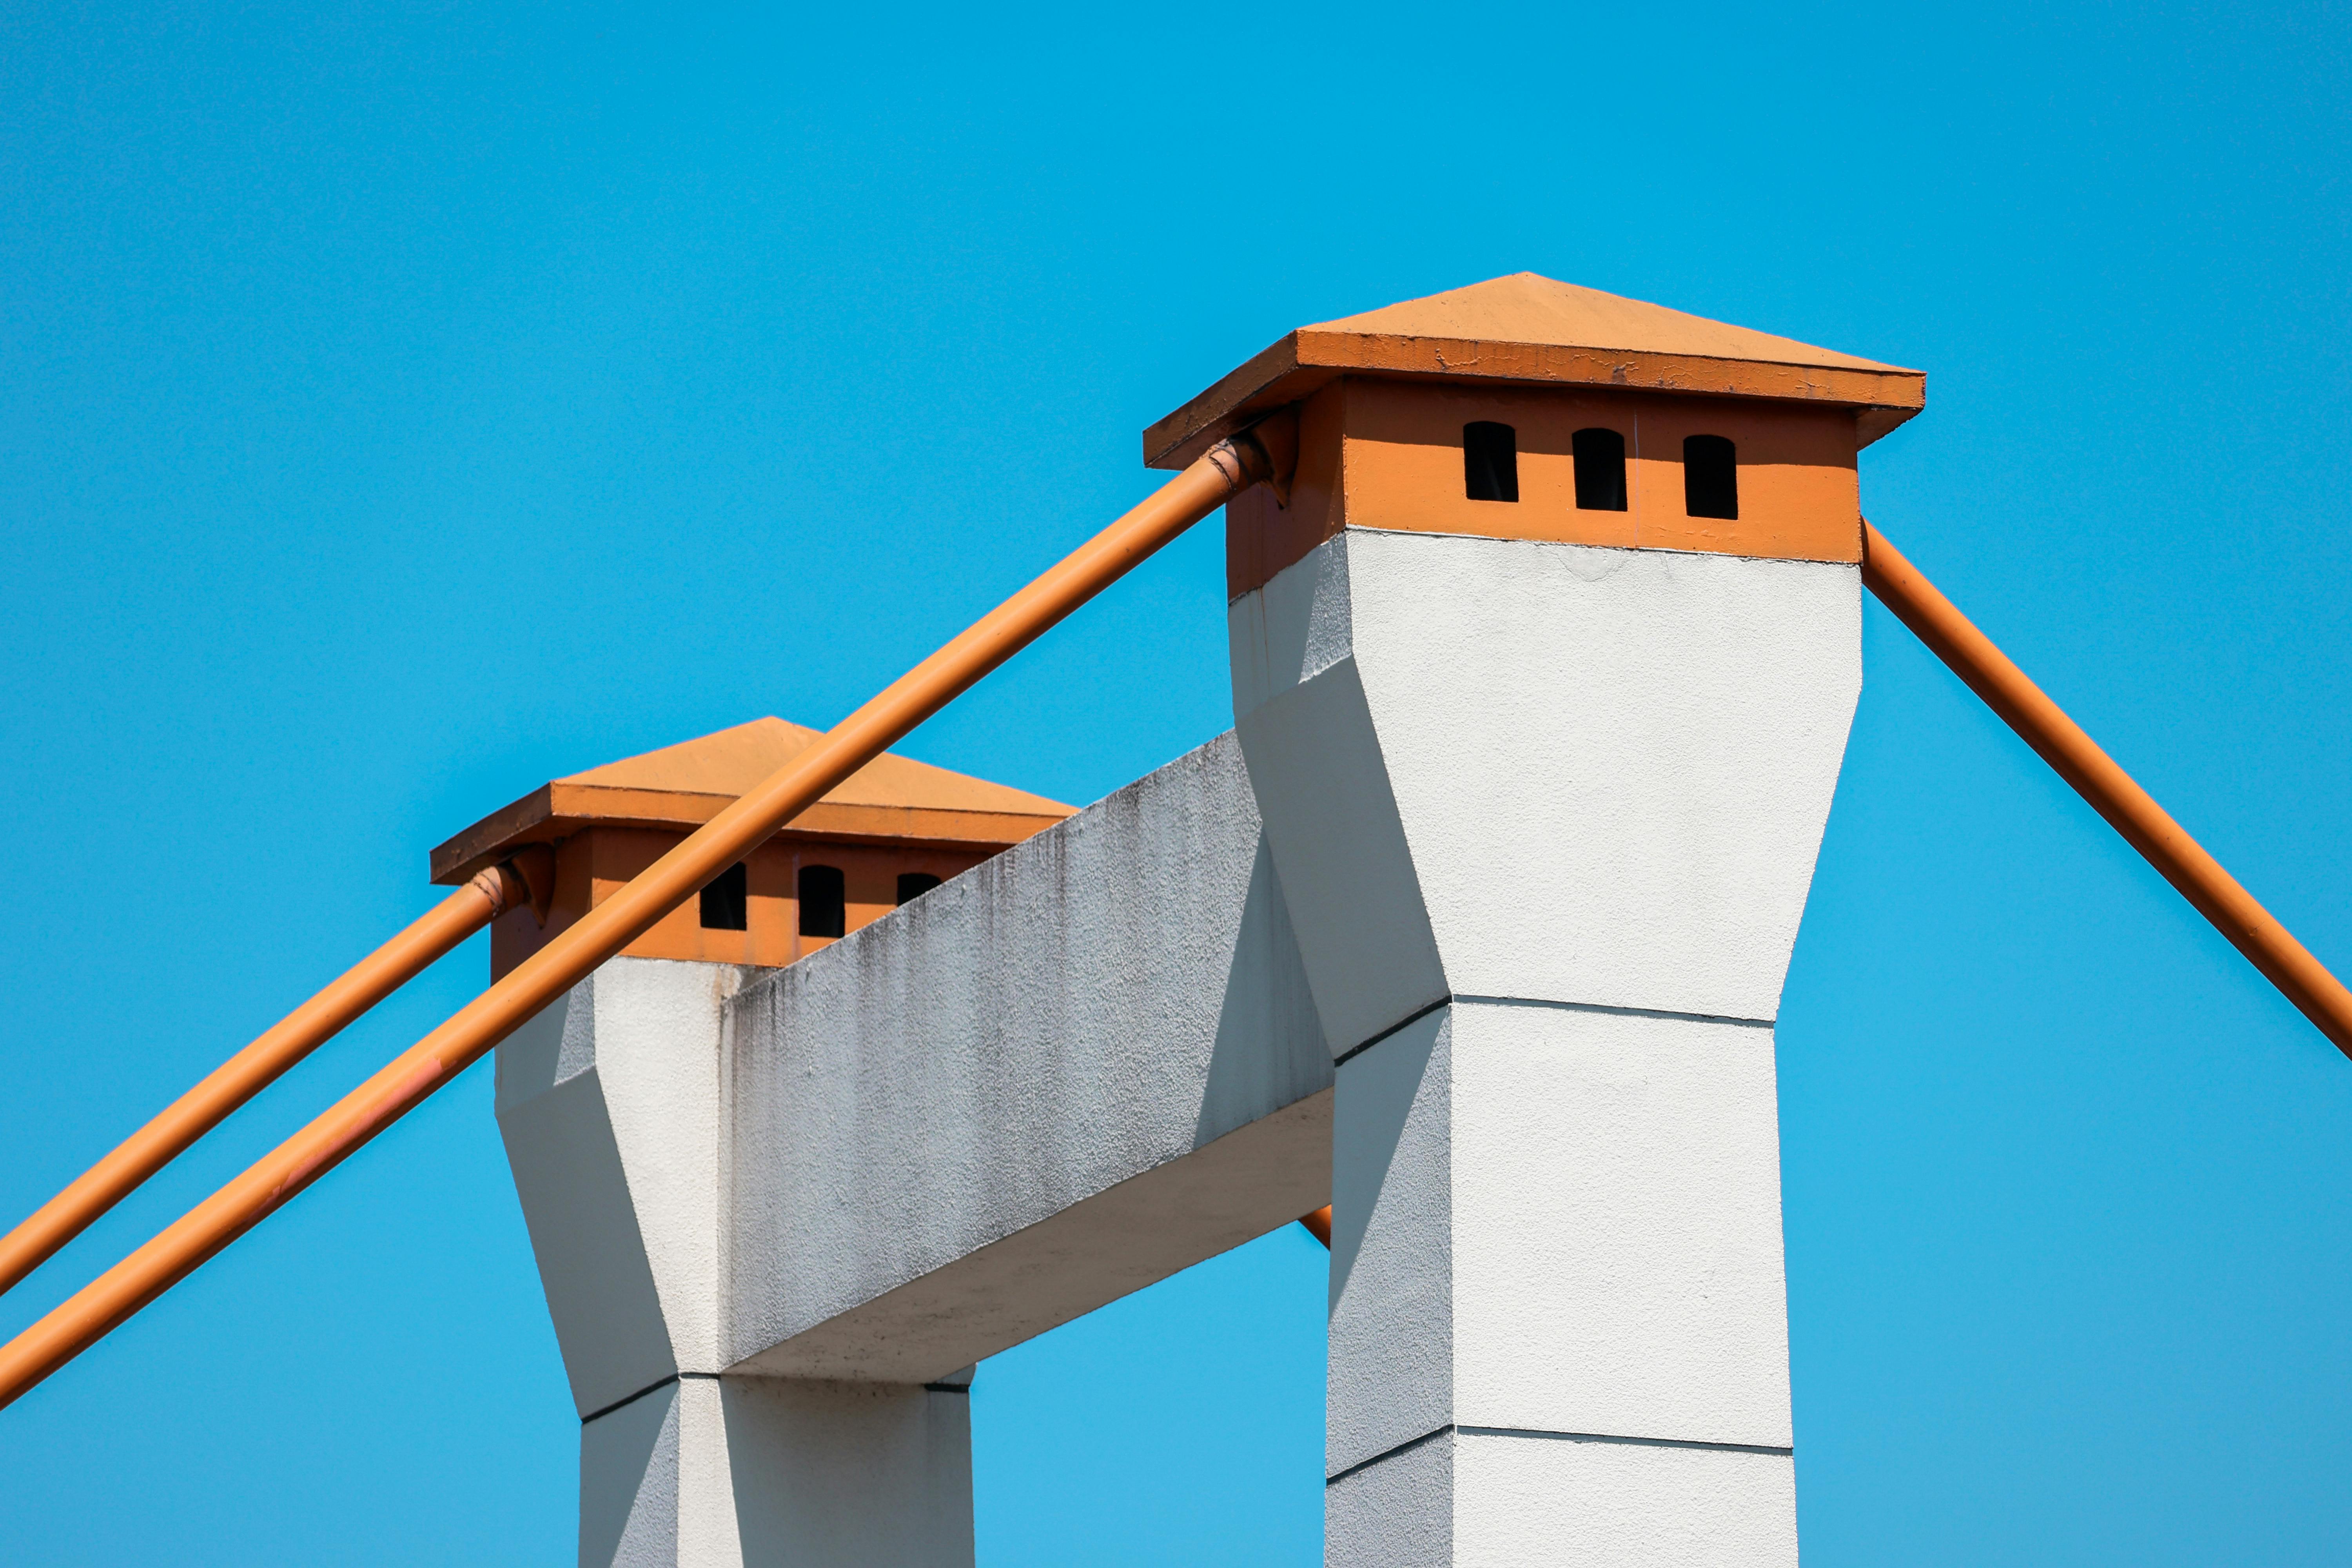
natural, sky, azure, composite material, building, art, roof, wood, observation tower, fixture, pole, concrete, cylinder, machine, engineering, public utility